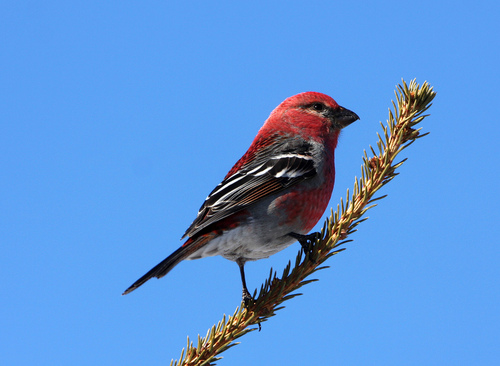
birds heafdis red wings grey and white belly is red feet aare short.
a colorful small bird with a red head, cheek, back, and breast, grey vent and abdomen, and black wings with white wingbars.
this small bird has a red head and chest, with black and white wings.
bird with brown beak, tarsus and feet, pink throat, breast, crown and nape, and white belly
this is a red bird with a black wing and a white belly.
this bird is red with black and grey and has a very short beak.
the bird is small and red, it has white wingbars and a short bill.
a bird with a red head, black and white wings and a white abdomen.
this bird has wings that are black and has a red chest
this bird has a red crown back and belly it's wings are black with white tips it's taurus and feet are black.
Species: Pine Grosbeak